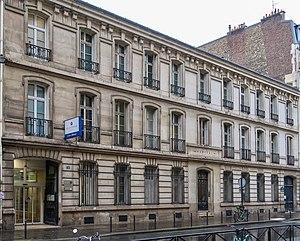
Hôpital de l'Institut Pasteur, fondation Mme Jules Lebaudy, 213 rue de Vaugirard (Paris, 15e).
La famille Lebaudy comprend un ensemble de personnalités françaises ayant construit, au XIXᵉ siècle, une grande fortune dans le raffinage du sucre, laquelle a eu des répercussions sur le monde de la finance et de la politique entre 1860 et 1950.
La rue de Vaugirard, qui traverse les 6ᵉ et 15ᵉ arrondissements, est la plus longue voie de Paris intra-muros, avec 4 360 mètres de longueur, correspondant à quatre cent sept numéros d'immeubles.